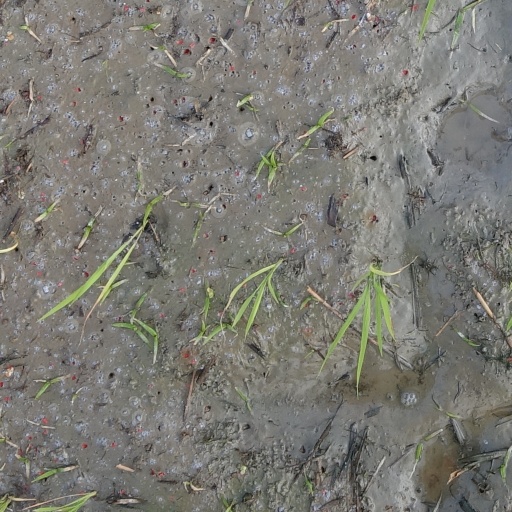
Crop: rice